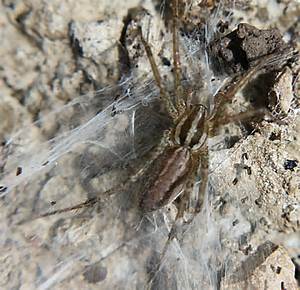
Label: spider